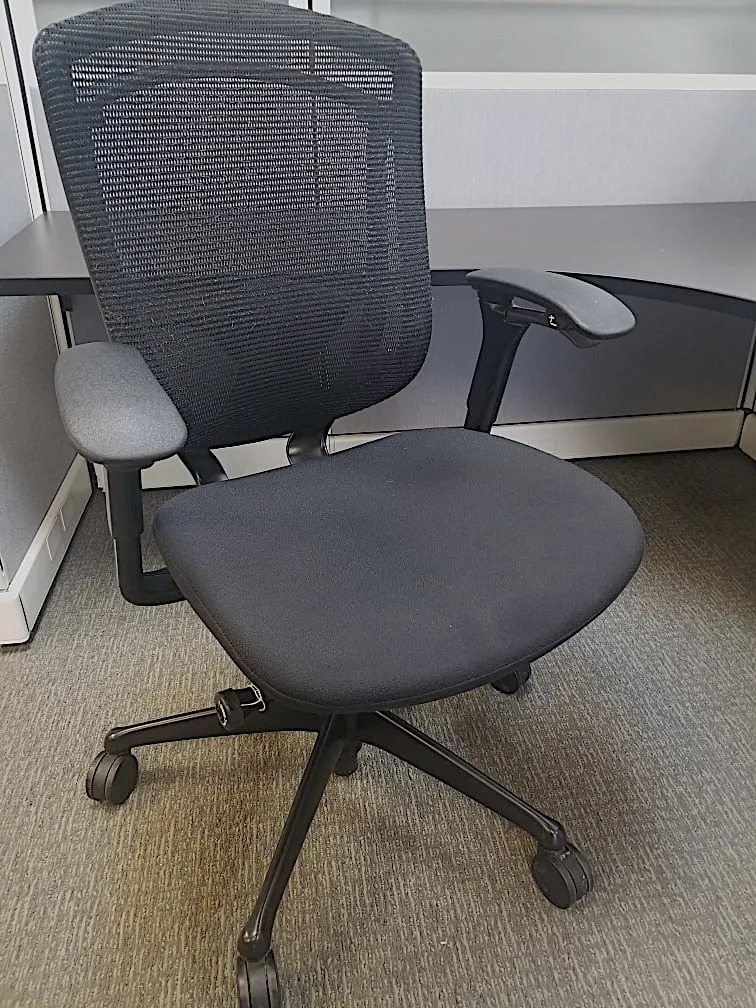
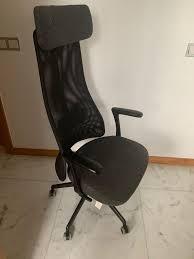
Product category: items_chair
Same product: no